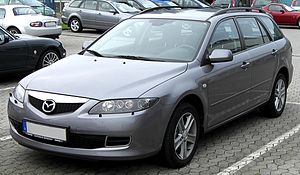
Mazda6 / Første generation (2002−2008) / Facelift
Mazda6 er en stor mellemklassebil fra den japanske bilfabrikant Mazda, som første gang blev præsenteret på det 35. Tokyo Motor Show. I Japan hedder modellen Mazda Atenza. Dette navn er afledt af det italienske ord "attenzione". Modellen var den første, som blev forbundet med Mazdas slogan "Zoom-Zoom". Ved introduktionen i Japan den 20. maj 2002 nåede modellen på seks dage op på 4.000 bestillinger.